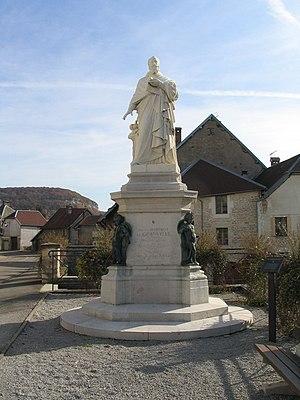
Statue du cardinal fr:Antoine Perrenot de Granvelle (1517-1586) à fr:Ornans (Doubs/France). Réalisée en marbre par le sculpteur bisontin Jean Petit en 1897. Don de fr:Charles Weiss (bibliothécaire)
Jean Claude Petit né à Besançon le 3 février 1819 et mort à Paris le 6 mai 1903 est un sculpteur français.
La Loue est une rivière française, des deux départements du Doubs et du Jura en Franche-Comté, résurgence et affluent gauche du Doubs, et sous-affluent du Rhône par la Saône.
Cet article recense les œuvres d'art dans l'espace public du Doubs, en France.